Sunnybank Hills, Queensland

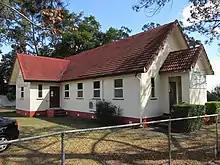
The Southside Church in Sunnybank Hills

Churches in Sunnybank Hills include the Southside International Church on the corner of Pinelands and Beenleigh Roads, and Sunnybank Hills Uniting Church on the corner of Hellawell Road and Hillcrest Street. Many churches offer Sunday services in Mandarin, Cantonese and Korean.